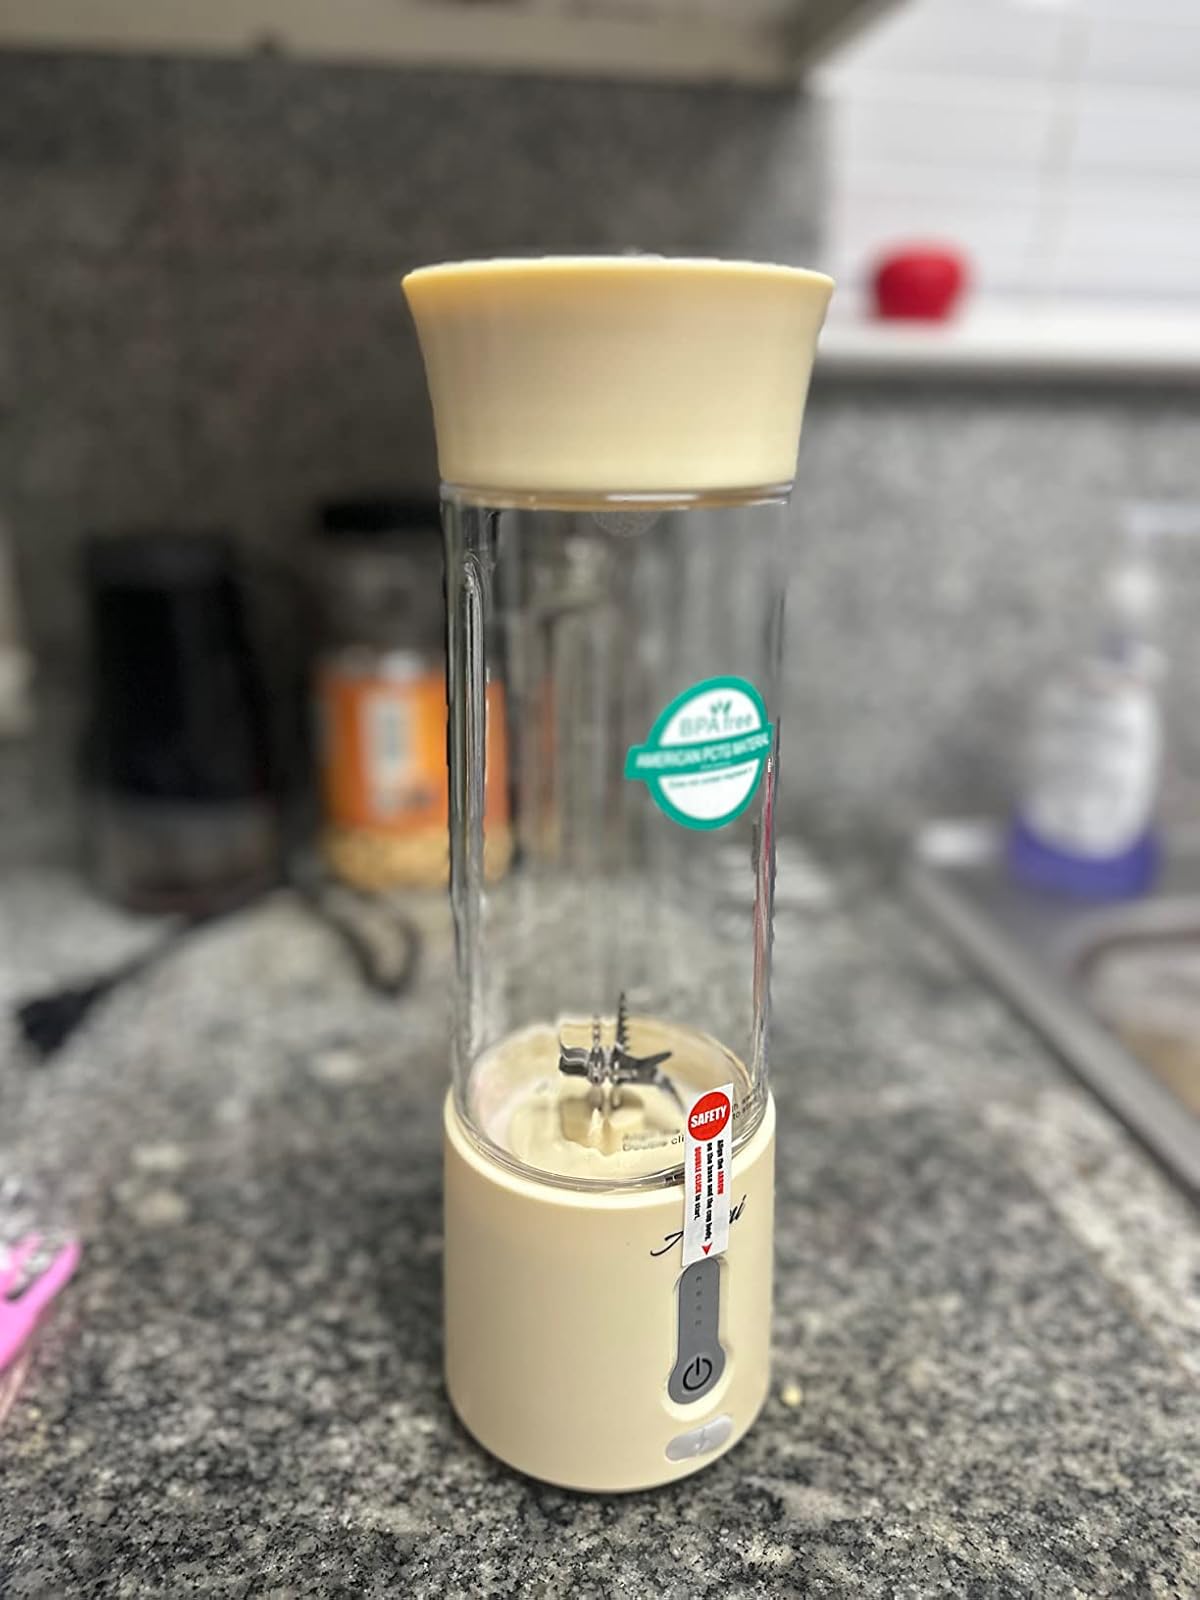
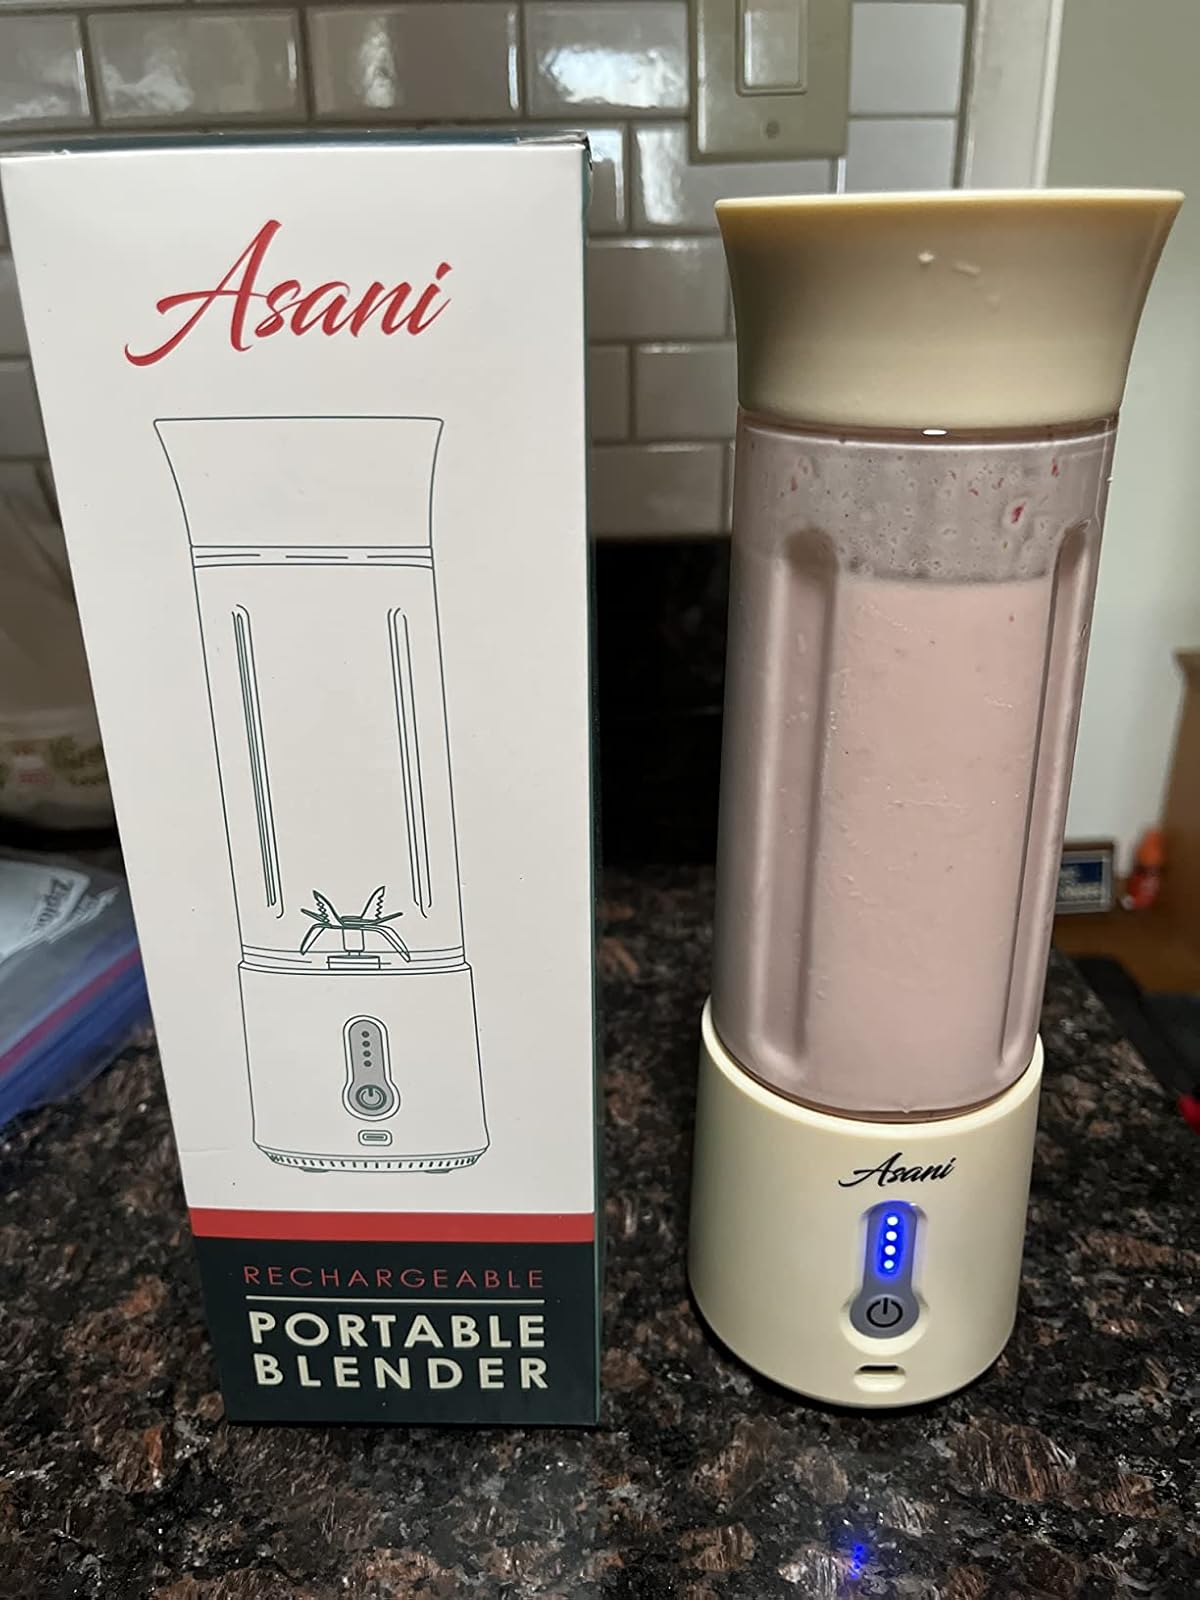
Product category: items_blender
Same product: yes